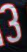
Number: 3